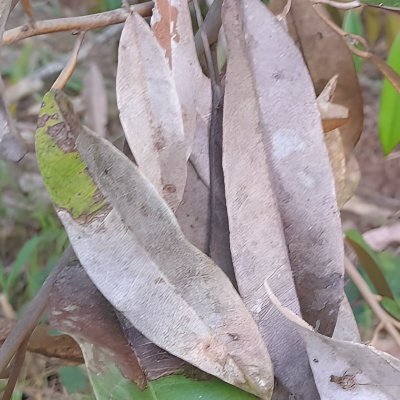
Label: Leaf_Rhizoctonia